Cazaux-Layrisse

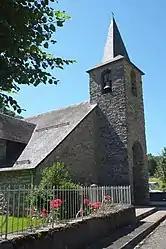
The church in Cazaux-Layrisse

Cazaux-Layrisse is a commune in the Haute-Garonne department in southwestern France.